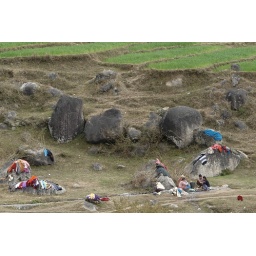
washing clothes in the river